Lobanov-Rostovsky Palace

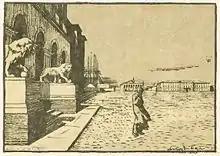
The palace's Medici lions, illustrated by Alexandre Benois around 1900.

The Neoclassical or Empire style building is an early work of the architect Auguste de Montferrand. The triangular building faces Admiralty Garden, Voznesensky Avenue and Saint Isaac's Square.